Heysel Plateau

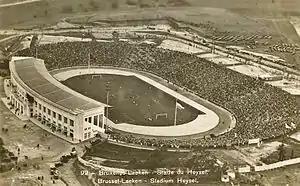
View of the Jubilee Stadium in 1935

After the municipality of Laeken was annexed by the City of Brussels in 1921, the Belgian State transferred some of Leopold II's former land to the city. Since the Parc du Cinquantenaire/Jubelpark had become too cramped, Brussels' authorities wished to develop the Heysel into a new exhibition and conference location of international stature for the Belgian capital. The Centenary Palace complex was designed by the architect Joseph Van Neck to house the 1935 World's Fair. The Jubilee Stadium on the Heysel was completed in 1930 as part of the centenary celebrations of the Belgian Revolution. It was renamed the Heysel Stadium after the Second World War, and then the King Baudouin Stadium in 1995.